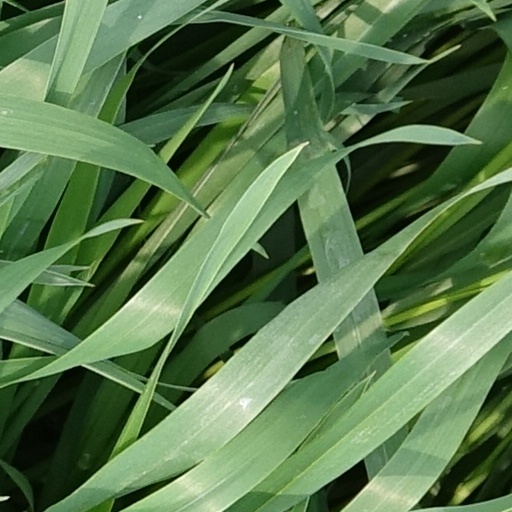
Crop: wheat